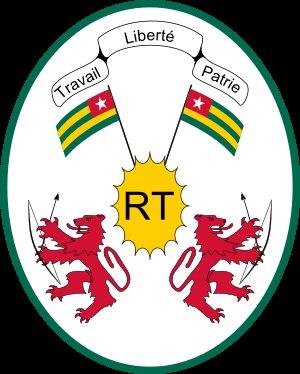
Depuis 1961, les Forces armées du Togo comprennent l'armée de terre togolaise, la marine togolaise, l'armée de l'air togolaise et la Gendarmerie nationale togolaise.
Les armoiries du Togo furent adopté le 14 mars 1962.